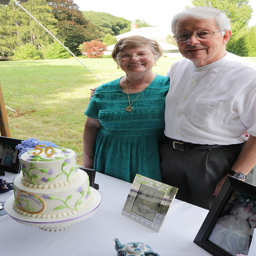
Some older folks at a table with a pretty cake.
An older couple standing in front of a table with a cake on it.
An older couple stand next to a cake celebrating their 50th anniversary.
Elder couple standing at table with decorated cake in residential area.
A man and a woman standing next to a decorated reunion cake that says "50".